Stanley Bruce

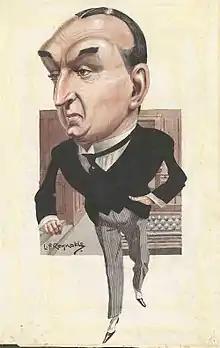
Caricature of Bruce as prime minister

Under Bruce the Australian government also moved to its new permanent home in the planned federal city of Canberra. Plans for a new federal capital had been circulated since the time of Federation, and a site on the Molonglo River was selected in 1913. Design and construction had proceeded slowly due to World War I as well as funding and management problems. Bruce was a committed advocate of the new capital, however, stating: "For the purposes of Federation it was essential that there should be some central point of nationhood, suitable to Australia as a nation ... and sooner or later there would have to be a national capital, overriding State boundaries and State prejudices." This came to pass on 9 May 1927 when the Federal Parliament moved to its new premises in Canberra; Bruce had moved himself and his wife to The Lodge a few days earlier. At the Federal Parliament's opening ceremony, Bruce decided that voices of the clerks of the House of Representatives and the Senate were too heavily accented, and determined that he would personally welcome the Duke of York and co-open the new building a move that was criticised by several parliamentarians. The business of transferring government and cabinet operations to the new capital proceeded slowly over 1927 and 1928. This was an administrative task that occupied a significant proportion of the government's time in those years, with many departments only very gradually transferring from Melbourne, much to Bruce's consternation.